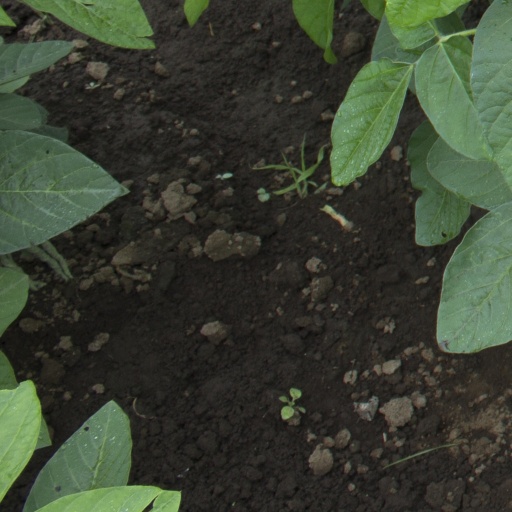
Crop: soybean